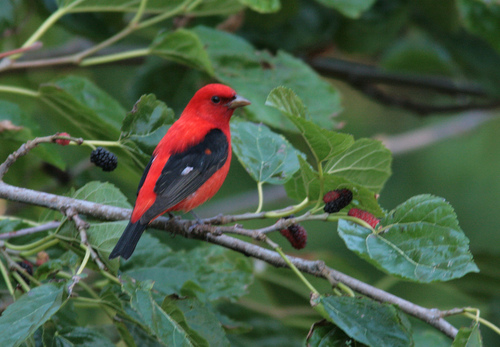
the red breast, stomach, back and head of this bird are contrasted with black wings with white wingbars and a forked black tail.
this bird has a red crown a black superciliary, and a short and sharp bill
this bird is primarily a bright red color with black wings and retrices.
this bird is red with black on its wing and has a very short beak.
a small bird with black wings and a red body and black eyering with a tan billa large bird with a red body and a pair of black wings.
this bird has wings that are black and has a red belly
this bird is red with black and has a very short beak.
this small bird has a red body and black wings with a black eyebrow.
this is a bright red bird with a black tail and wings.
Species: Scarlet Tanager